The Monte Carlo Story

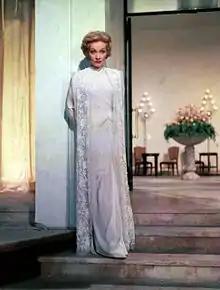
Marlene Dietrich as Maria de Crevecoeur

Handsome middle-aged Count Della Fiabe has squandered his fortune on the gambling tables of Monte Carlo and has nothing left but his title, a yacht with no motor, and friends carrying him in the hopes his luck returns.